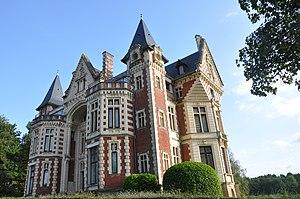
Manoir de Beuzeval à Houlgate (Calvados)